Albanian Americans

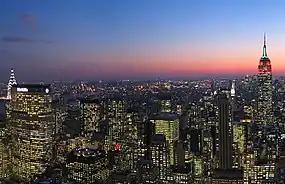
The New York City Metropolitan Area is home to by far the largest Albanian population in the United States.

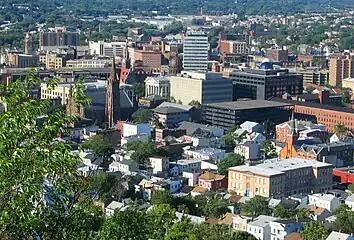
Paterson, New Jersey, is home to the second largest Albanian American population, after New York City.

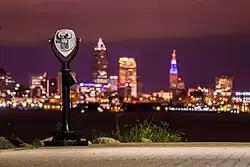
Lakewood, Ohio and the West Side of Cleveland are home to a significant Albanian population.

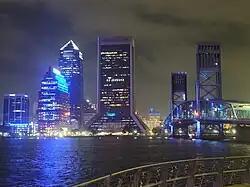
Jacksonville is home to the most Albanian Americans in the state of Florida.

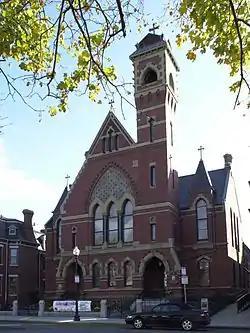
The Albanian Orthodox cathedral of St. George in South Boston, Massachusetts.

To avoid service in the Turkish War during the late 19th century, due to Albania being under the rule of the Ottoman Empire, Albanians would arrive in the U.S., namely to Chicago, Boston, and New York. The first Albanian documented to have emigrated to the United States was Kolë Kristofori, who landed in Boston in the early 1880s and is remembered as the pioneer of the Albanian ethnic group in the U.S. It was not until the 1900s that large numbers of Albanians reached the U.S. East Coast: most of them were young bachelors from southern Albania.